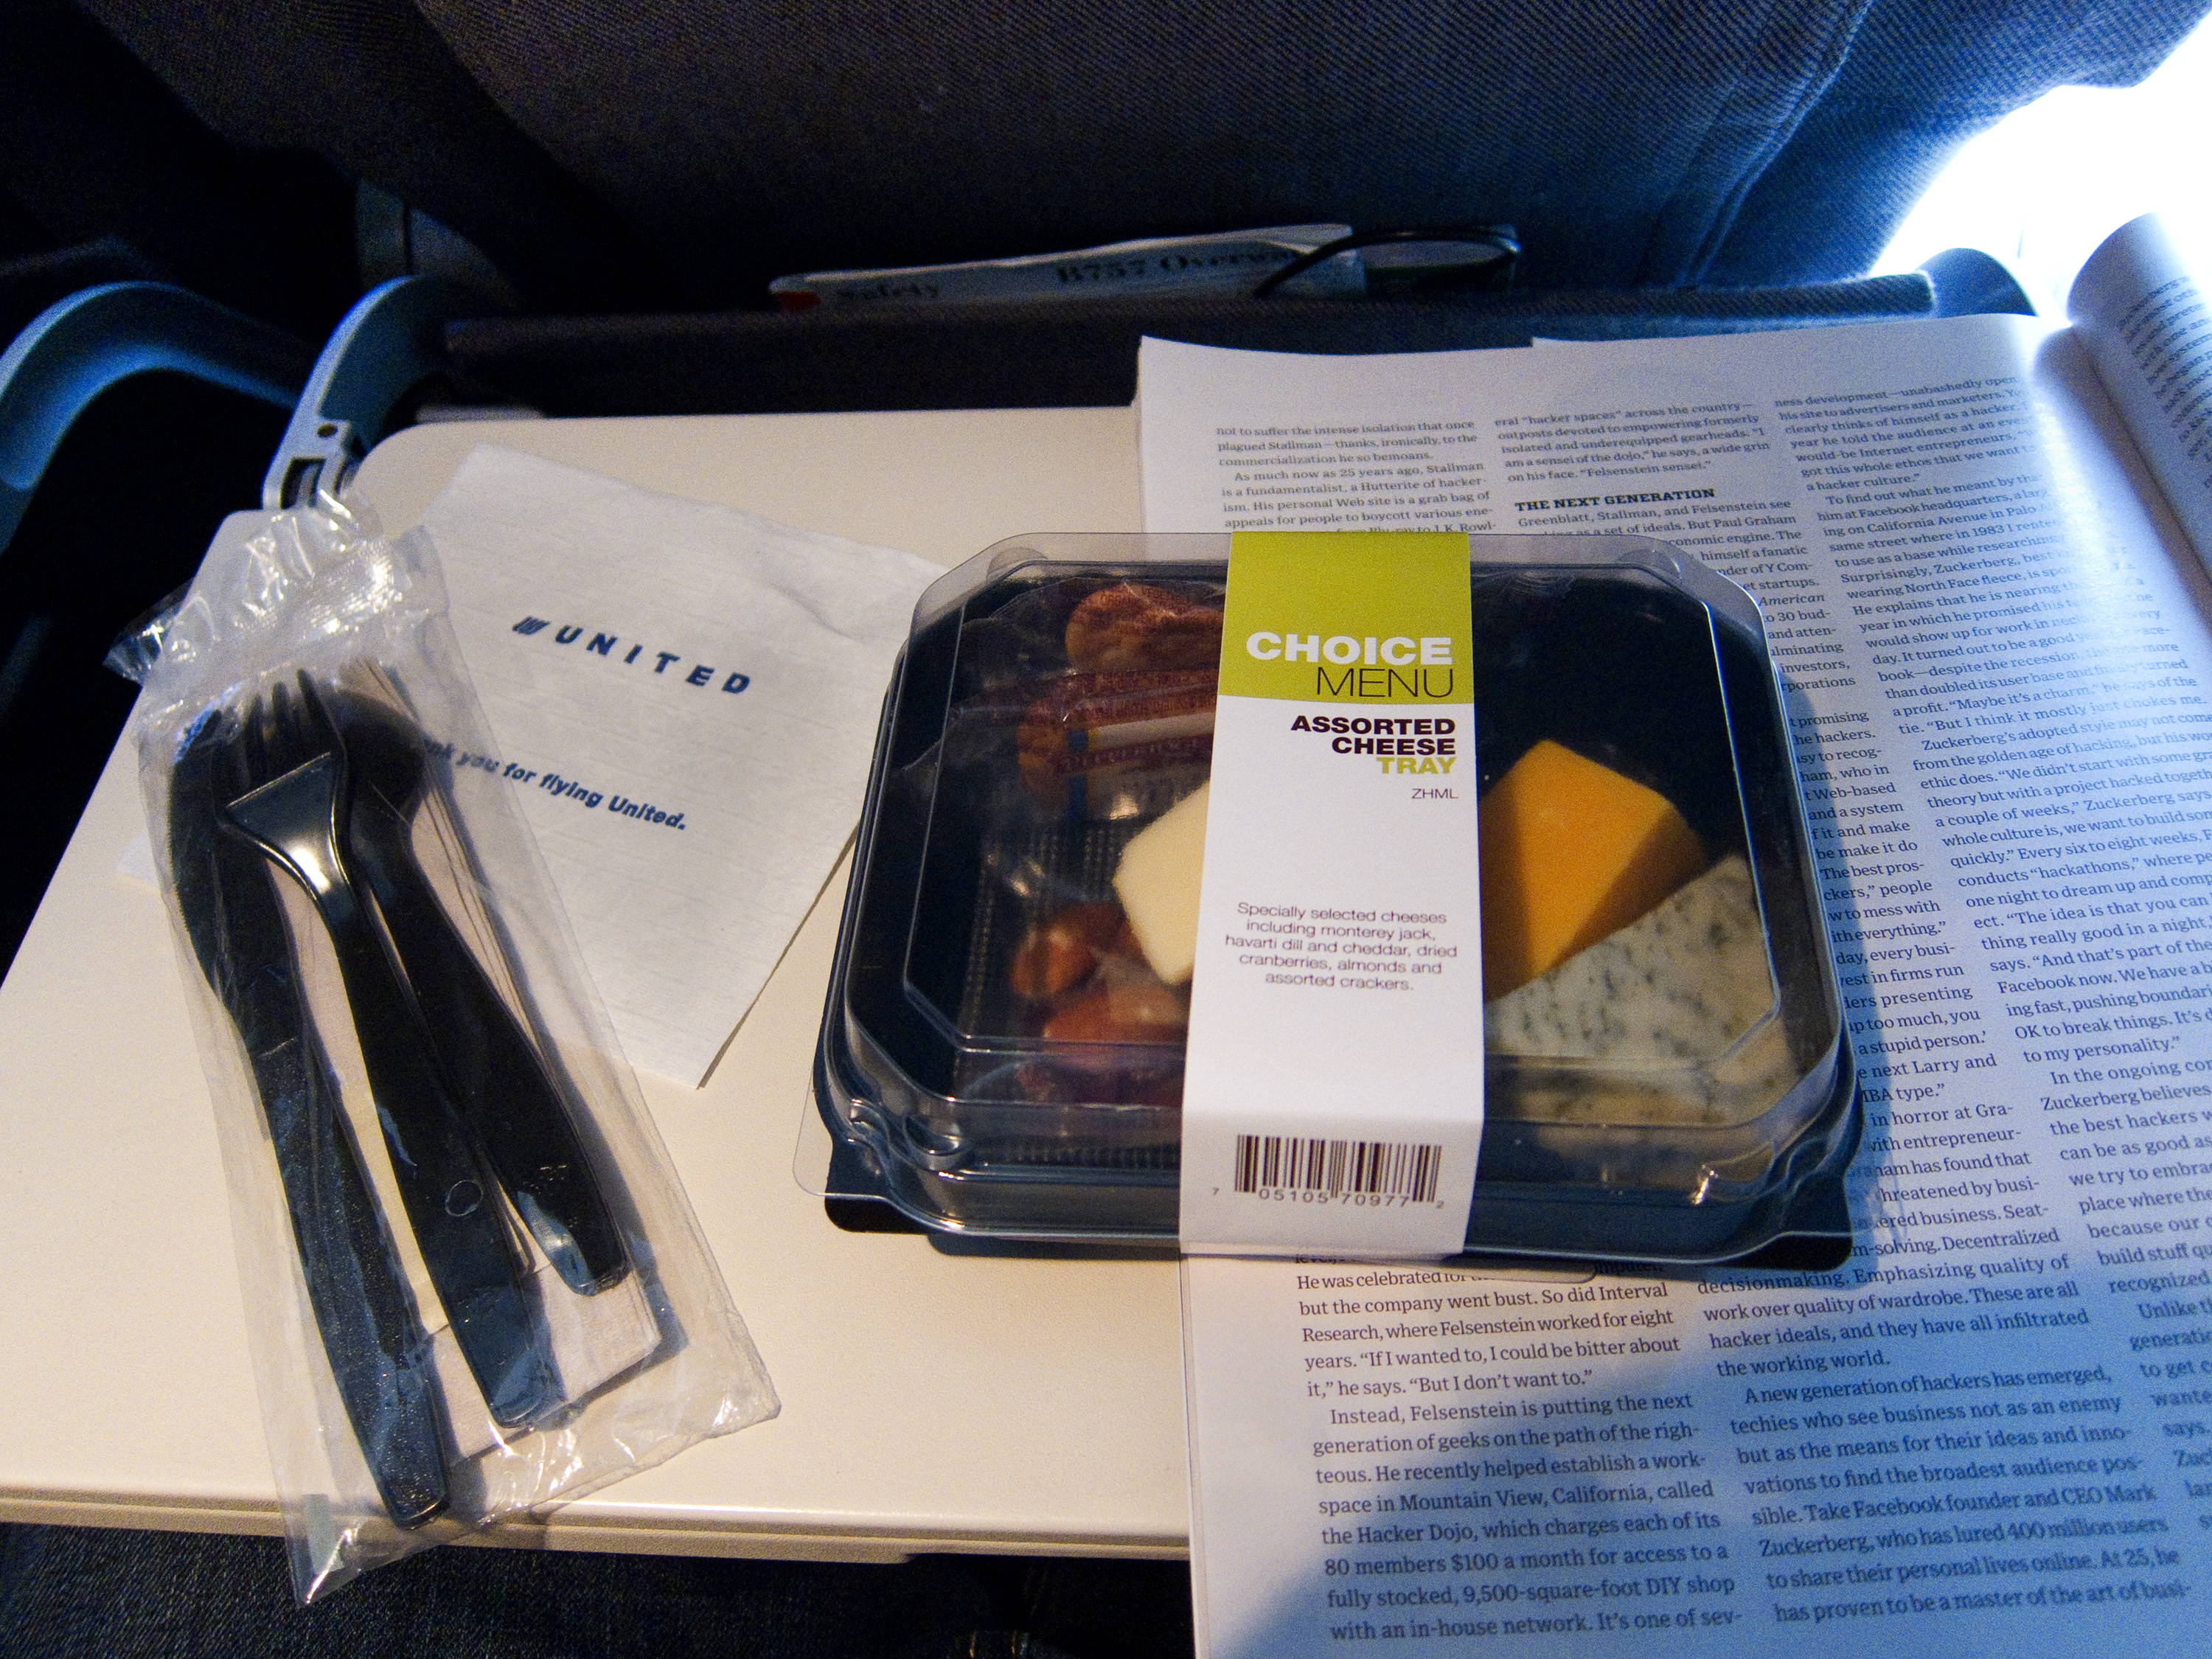
technology, gadget, lunch, cheese, product, design, 7, inflight, personal computer hardware